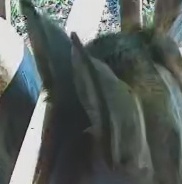
Face region: ears (position_of_ears)
Pain indicator: not_present